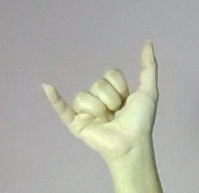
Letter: ya